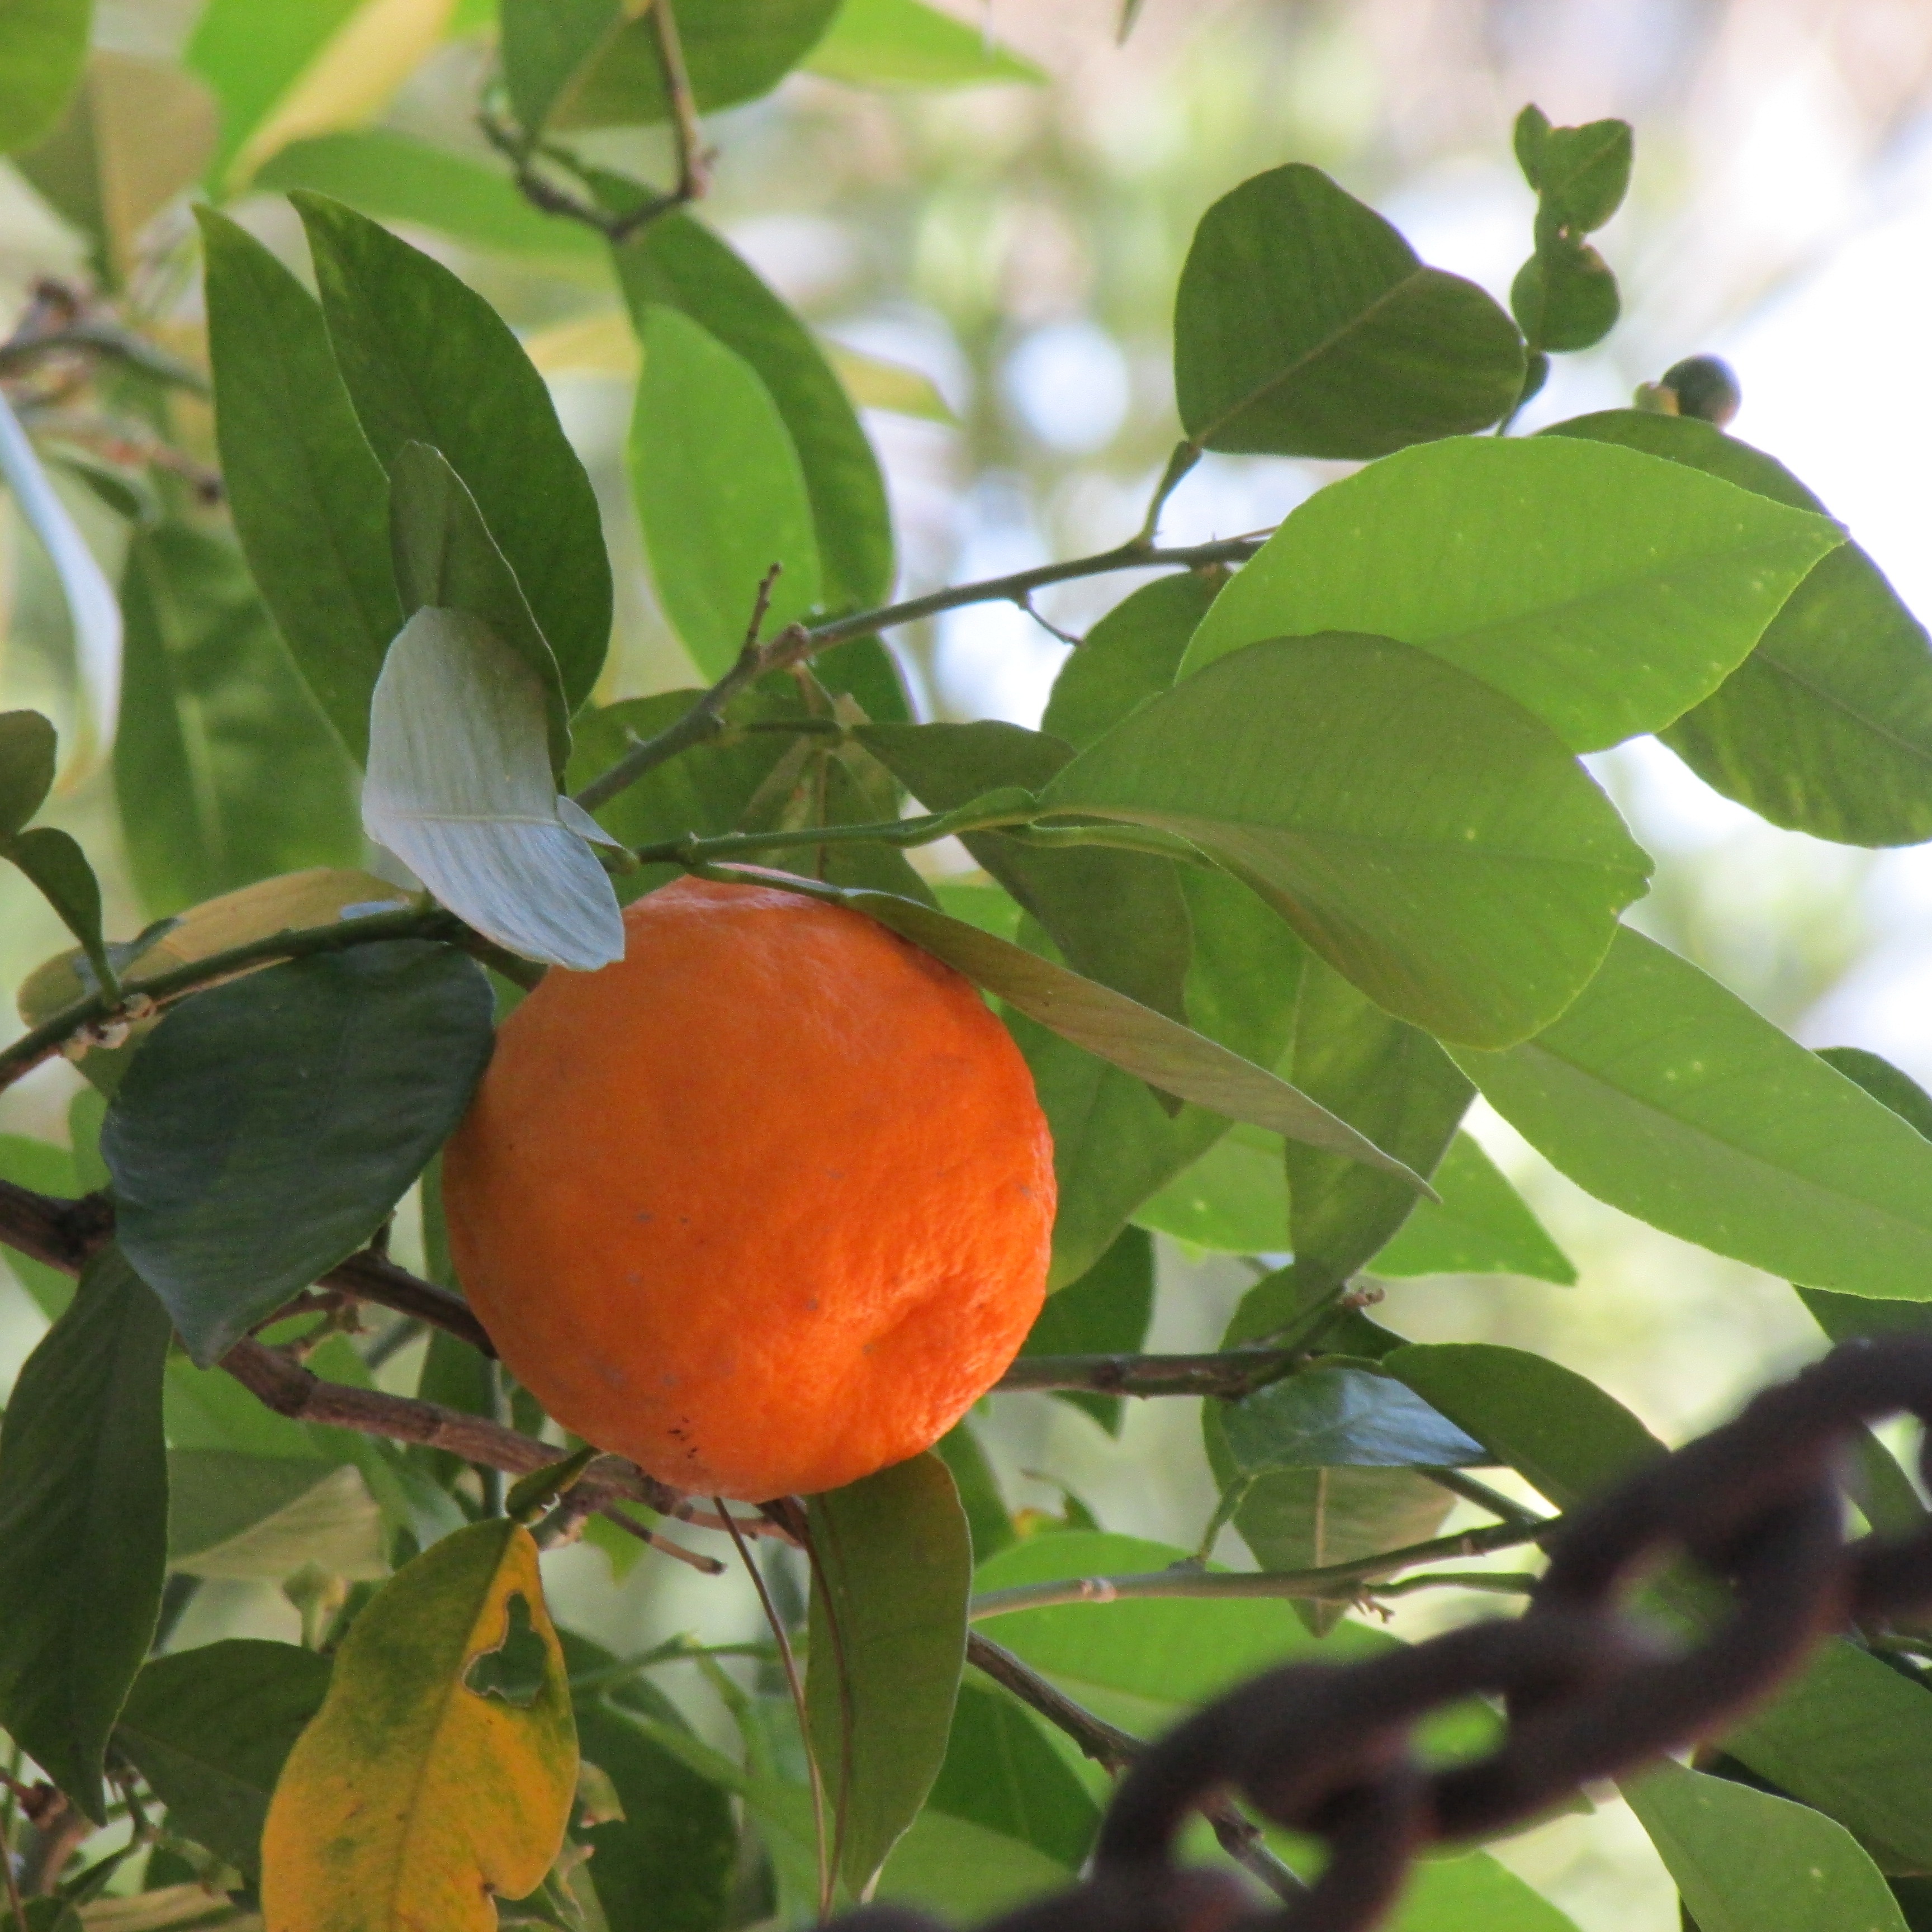
tree, branch, plant, fruit, leaf, flower, orange, food, green, produce, natural, evergreen, garden, flora, shrub, tangerine, citron, citrus, flowering plant, bitter orange, mandarin orange, land plant, yuzu, calamondin